Pilot's kneeboard

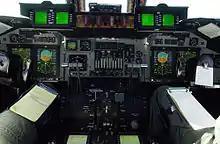
Two pilots wearing kneeboards in the cockpit of a Lockheed C-141 Starlifter

A kneeboard is an accessory (usually made from cloth, plastic or metal) with various types of clips or mounts to hold objects for pilots during flight.